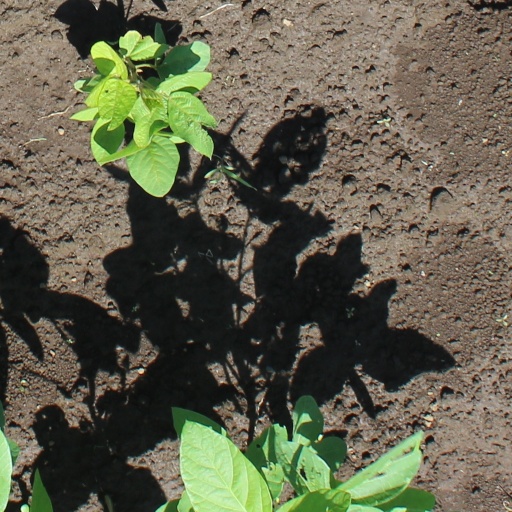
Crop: soybean